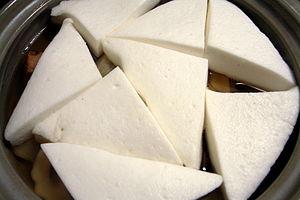
Le hanpen est un pâté de poisson très léger consommé au Japon, apparenté au surimi. Constitué de chair de poisson écrasée et d'amidon d'igname, il se présente sous la forme de triangles blancs à la texture moelleuse, presque spongieuse, et au goût doux.